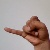
The image shows a hand gesture representing the letter 'J' in Indian Sign Language.